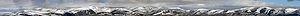
Les Cairngorms sont une chaîne de montagnes située dans les Highlands en Écosse. Le parc national de Cairngorms valorise la région.